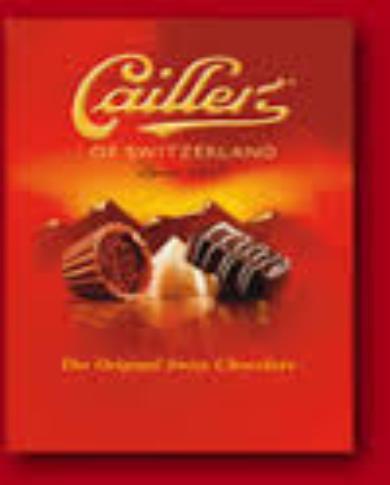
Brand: Cailler
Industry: Food